Fábio Vieira (footballer, born 2000)

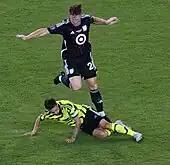
Vieira (bottom) playing for Arsenal in 2023 in a friendly against the MLS All-Stars.

On 17 June 2022, Porto reached an agreement with Premier League club Arsenal for the transfer of Vieira for a fee of €35 million (£29.9 million) plus €5 million (£4.4 million) in add-ons. Four days later, a long-term contract was agreed. Having arrived injured, he made his league debut on 4 September, replacing Albert Sambi Lokonga in the 74th minute of the 3–1 loss at Manchester United. His first start occurred four days later in a 2–1 win over FC Zürich in the group stage of the UEFA Europa League, and he scored his first goal on 18 September to close a 3–0 domestic league victory at Brentford.